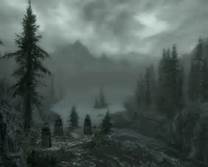
Weather: cloudy or overcast